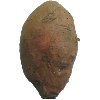
Label: Potato Sweet 1